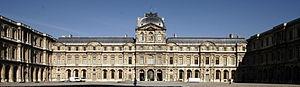
La pierre naturelle, autrefois appelée pierre à bâtir, est un matériau de construction constitué de la roche d'où elle est extraite. Elle se distingue des produits manufacturés tels les blocs de béton ou les briques d'argile, qui sont appelés pierre artificielle.